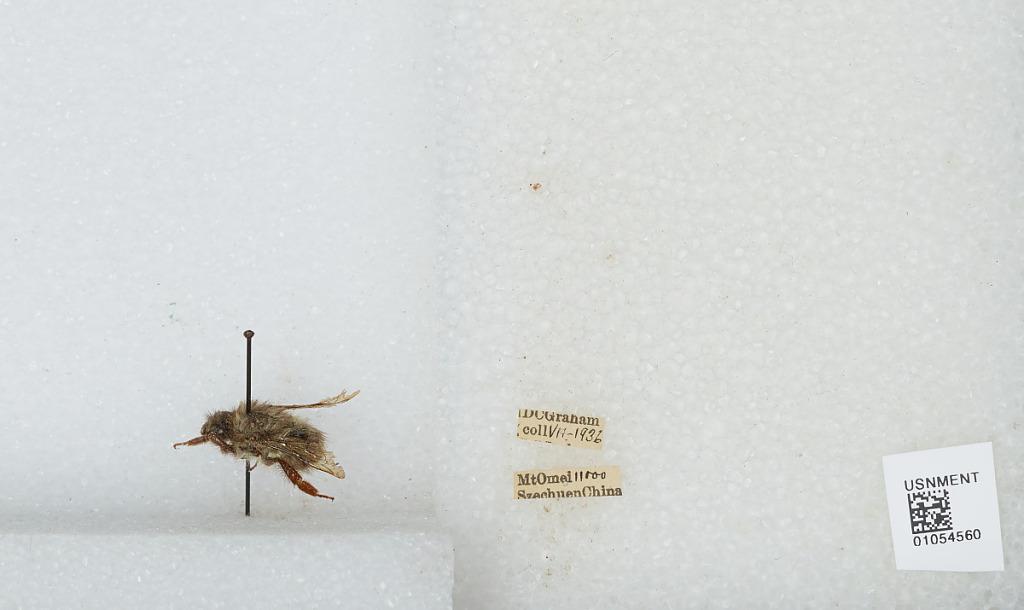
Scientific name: Bombus sp.
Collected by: D. Graham
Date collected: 1936-7-
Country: China
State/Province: Sichuan
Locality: Mt Emei